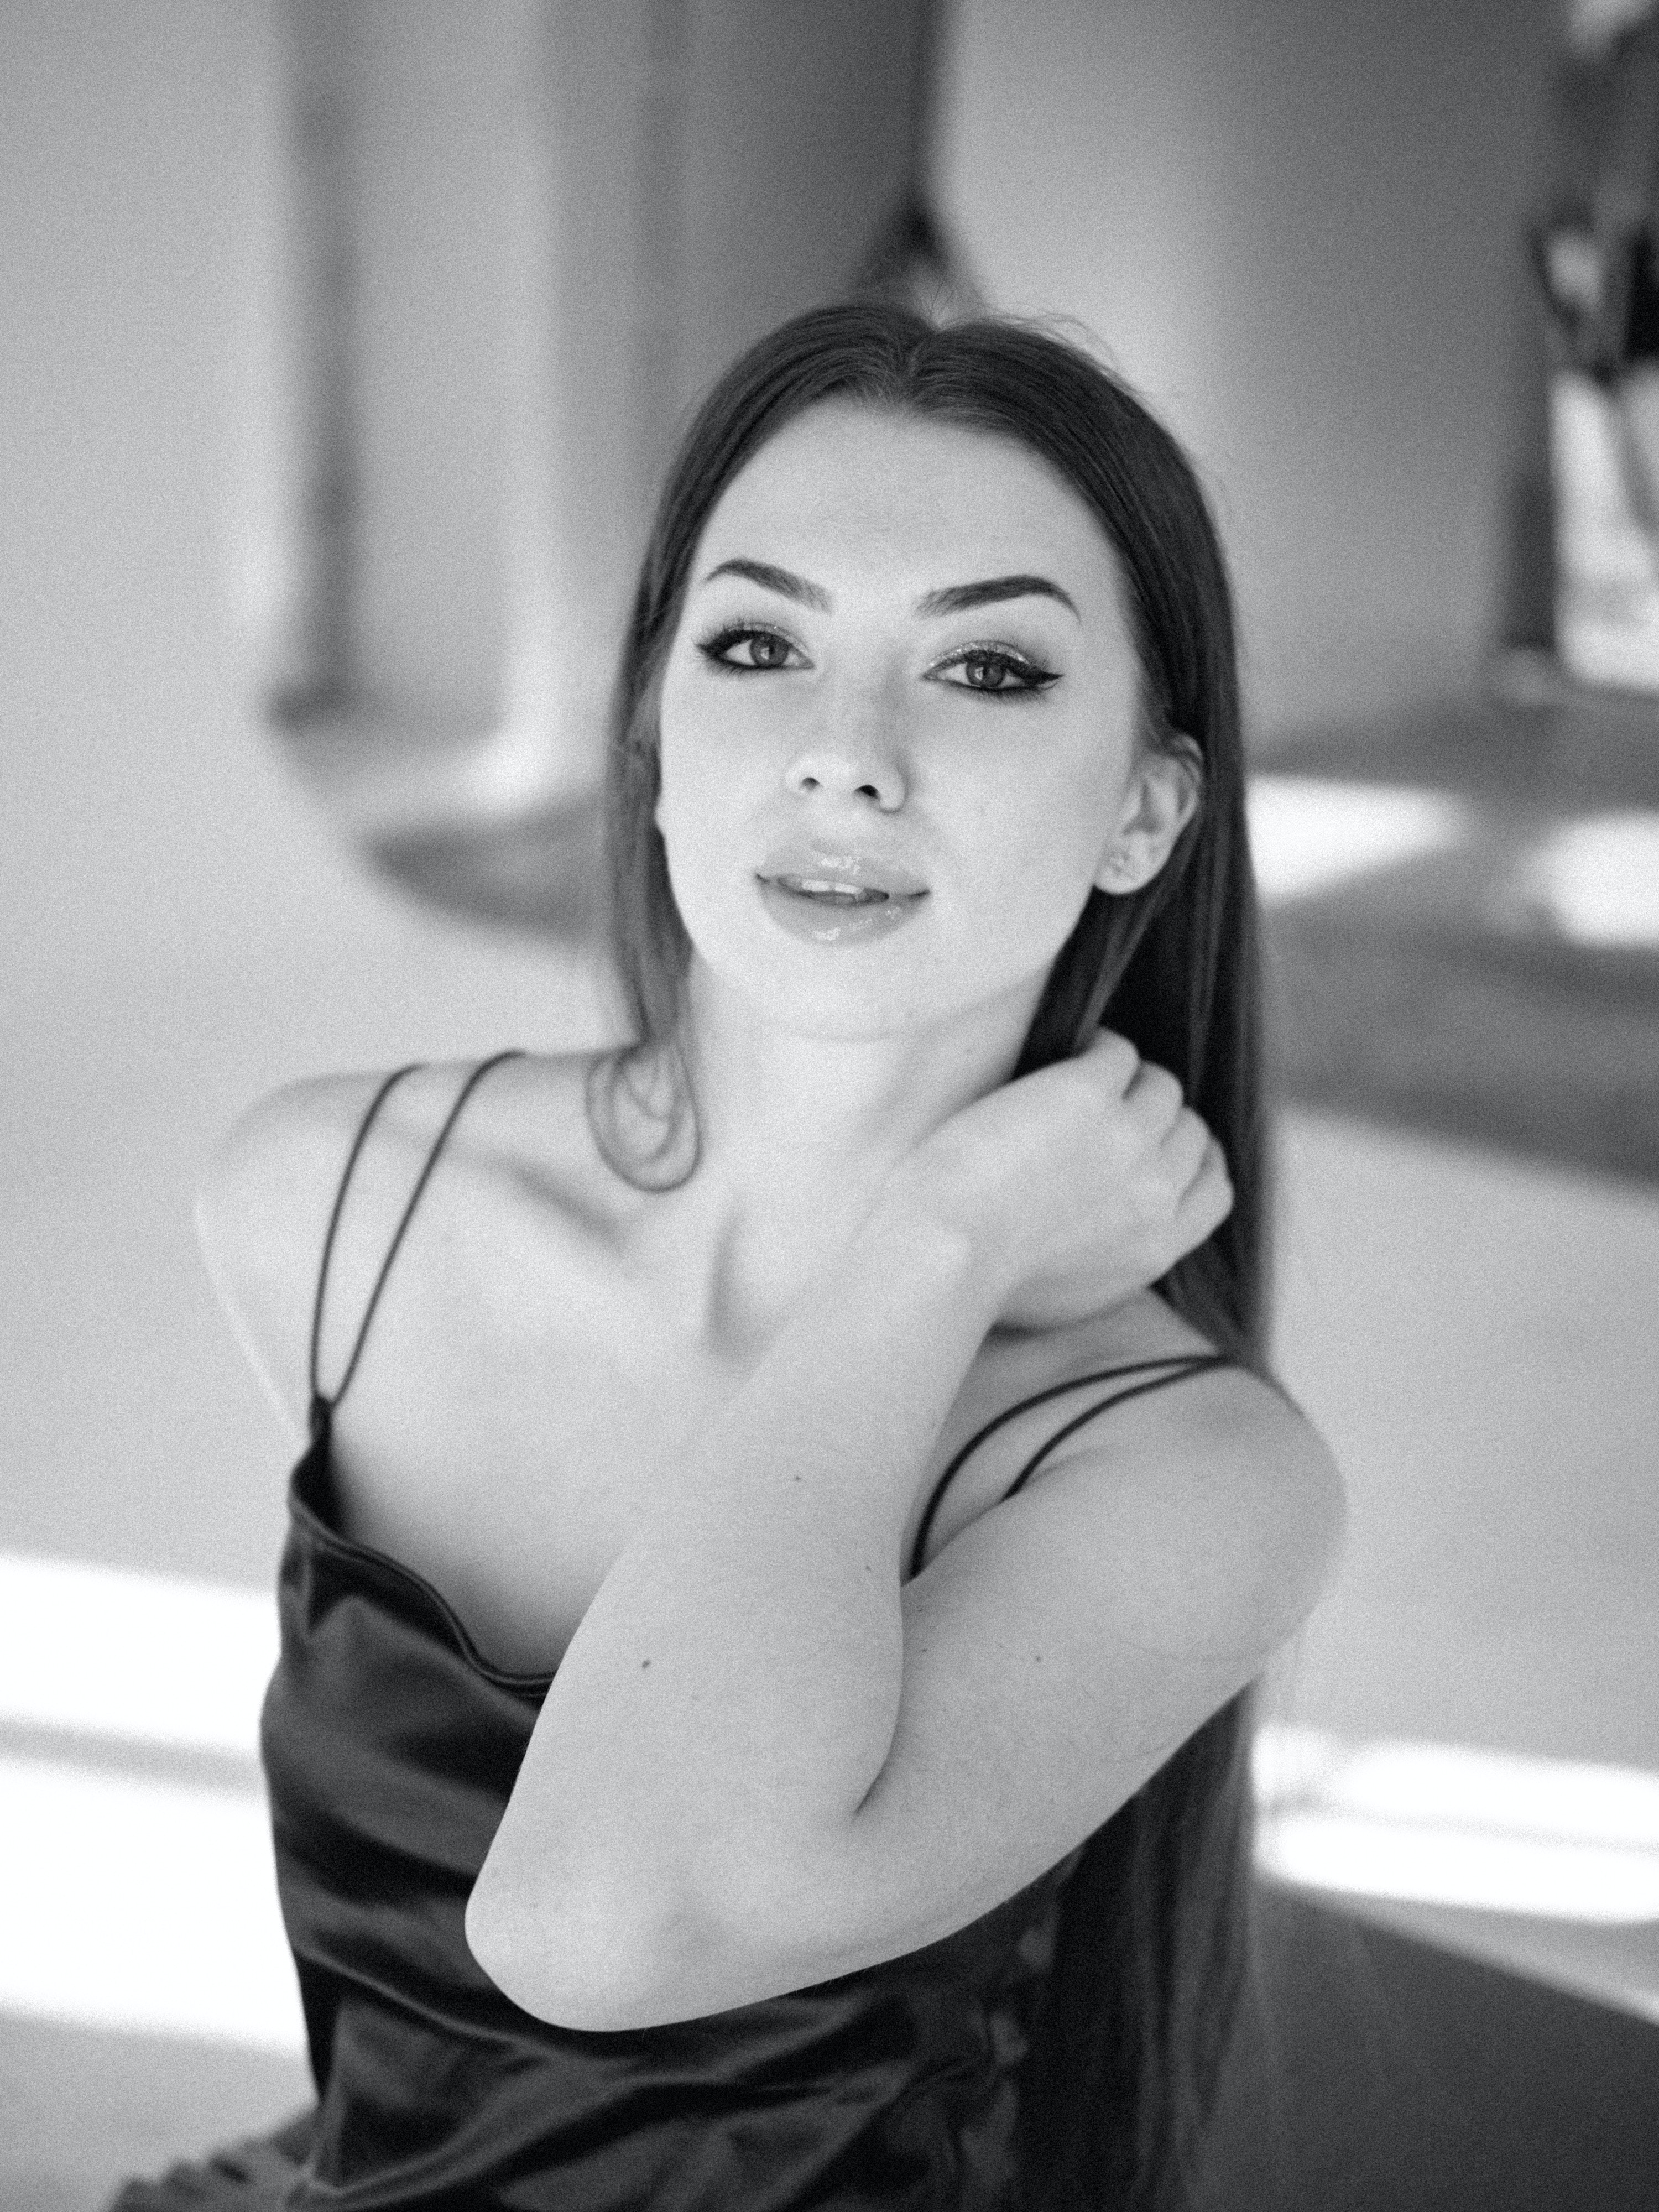
woman, eye, smile, black, flash photography, eyelash, gesture, black and white, style, waist, happy, fashion design, abdomen, human leg, jewellery, makeover, elbow, chest, monochrome photography, formal wear, monochrome, trunk, event, necklace, brown hair, street fashion, fashion model, portrait photography, sitting, automotive design, portrait, street, white collar worker, photo shoot